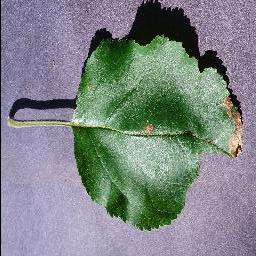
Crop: apple
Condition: black_rot